Kwak Seung-suk

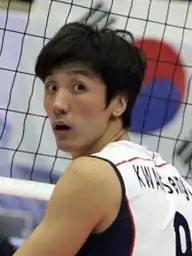
Kwak Seung-suk with the Korea national team in 2015

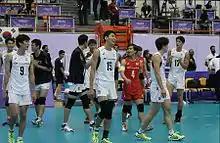
Kwak Seung-suk (left)

Kwak Seung-suk (born ) is a South Korean volleyball player. He was part of the South Korea men's national volleyball team at the 2014 FIVB Volleyball Men's World Championship in Poland. He currently plays for the Incheon Korean Air Jumbos.